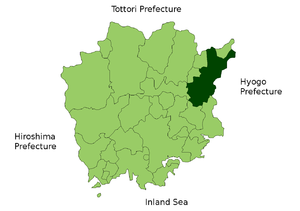
Ōhara est une ancienne municipalité, située dans le district d'Aida de la préfecture d'Okayama, au Japon. Elle est, depuis 2005, un quartier de la ville de Mimasaka.